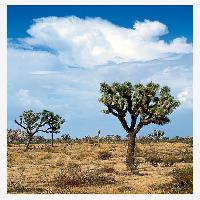
Weather: sun or clear